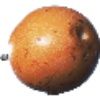
Label: granadilla